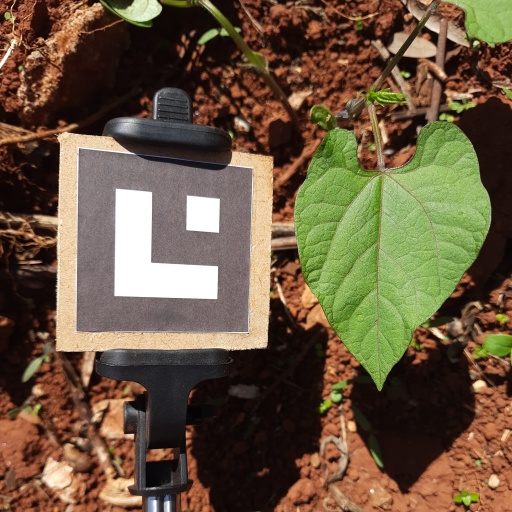
Observations: wavy surface, no eating holes, under sunlight